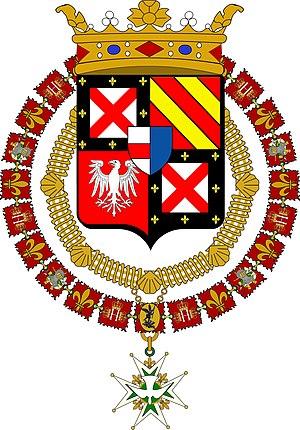
Armorial Melchior Mitte de Chevrières, Marquis de Saint-Chamond, de Miolans, de Montpezat.
Melchior Mitte de Chevrières, marquis de Saint-Chamond et de Montpezat, comte de Miolans, comte d'Anjou, premier baron de Lyonnais et de Savoie, baron de Jarcieu, est un général français, né en 1586 et mort en 1649.